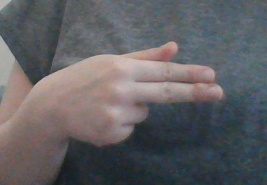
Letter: ghain